Uchisaiwaichō

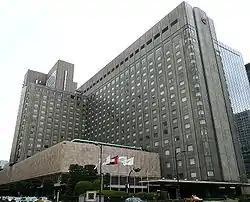
Imperial Hotel, Tokyo

Uchisaiwaichō Station on the Toei Mita Line is located in the area. Parts of the Hibiya Station and Shimbashi Station are also located in the neighborhood.